Rigvedic rivers

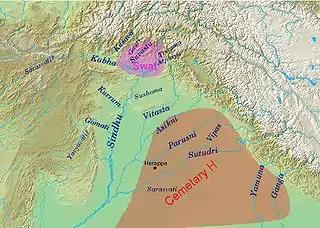
Rivers mentioned in Rigveda

Identification of Rigvedic hydronyms has engaged multiple historians; it is the single most important way of establishing the geography and chronology of the early Vedic period. Rivers with certain identifications stretch from eastern Afghanistan to the western Gangetic plain, clustering in the Punjab. The Rigveda mentions the "sapta-sindhavaḥ" (seven rivers), along with other rivers: